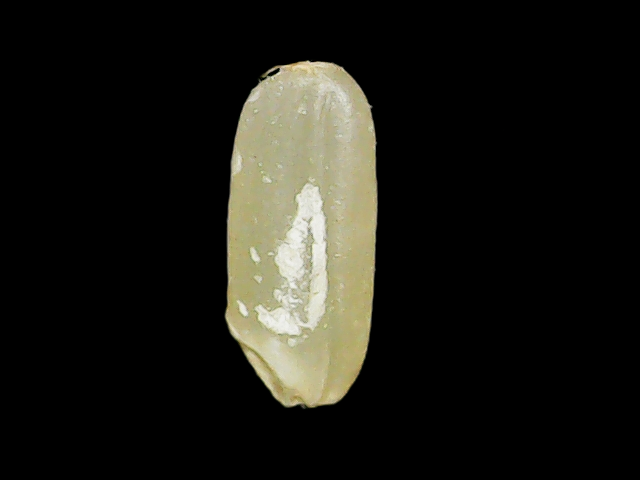
Rice variety: Binadhan17